Ghost of Mae Nak

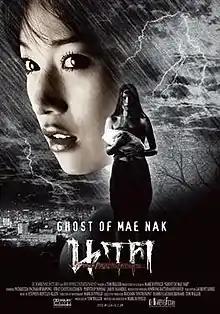
Film poster

Ghost of Mae Nak is a 2005 Thai horror film thriller about a protecting ghost directed and written by British director Mark Duffield. The film stars Pataratida Pacharawirapong, Siwat Chotchaicharin and Porntip Papanai as the ghost.